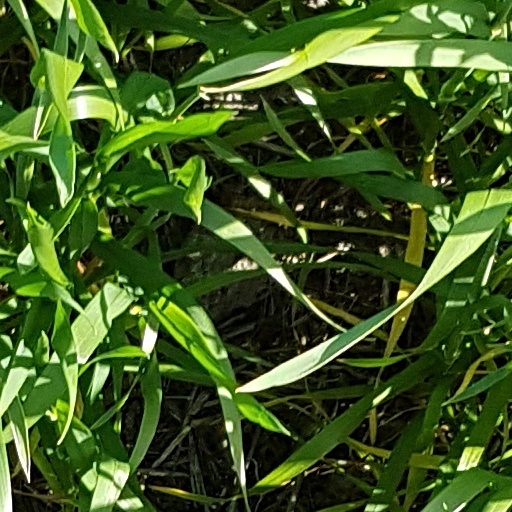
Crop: wheat